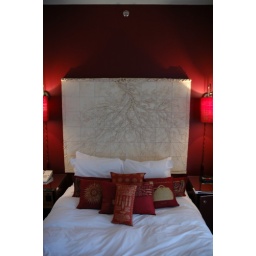
The red room in the Gladstone features an interesting collection of pillows and a neat headboard